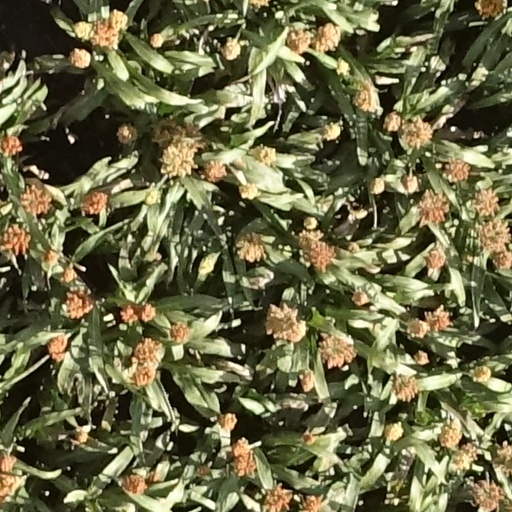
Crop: sorghum